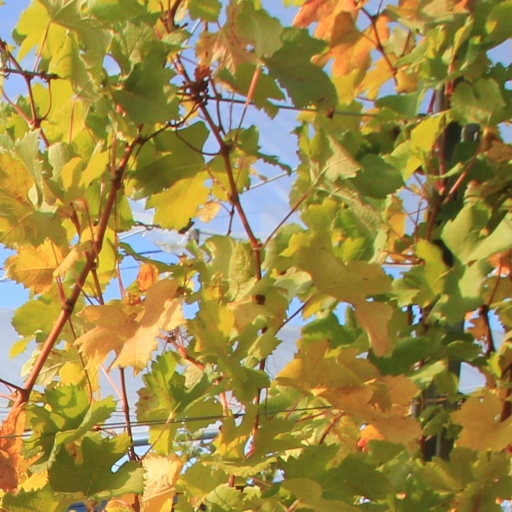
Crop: grape